Sara MacCormack Algeo

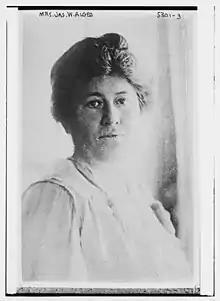
Sarah MacCormack Algeo, from the George Grantham Bain collection, Library of Congress.

Sara MacCormack Algeo (June 13, 1876 – 1953), born Sara Louisa MacCormack, was an American suffragist and educator.